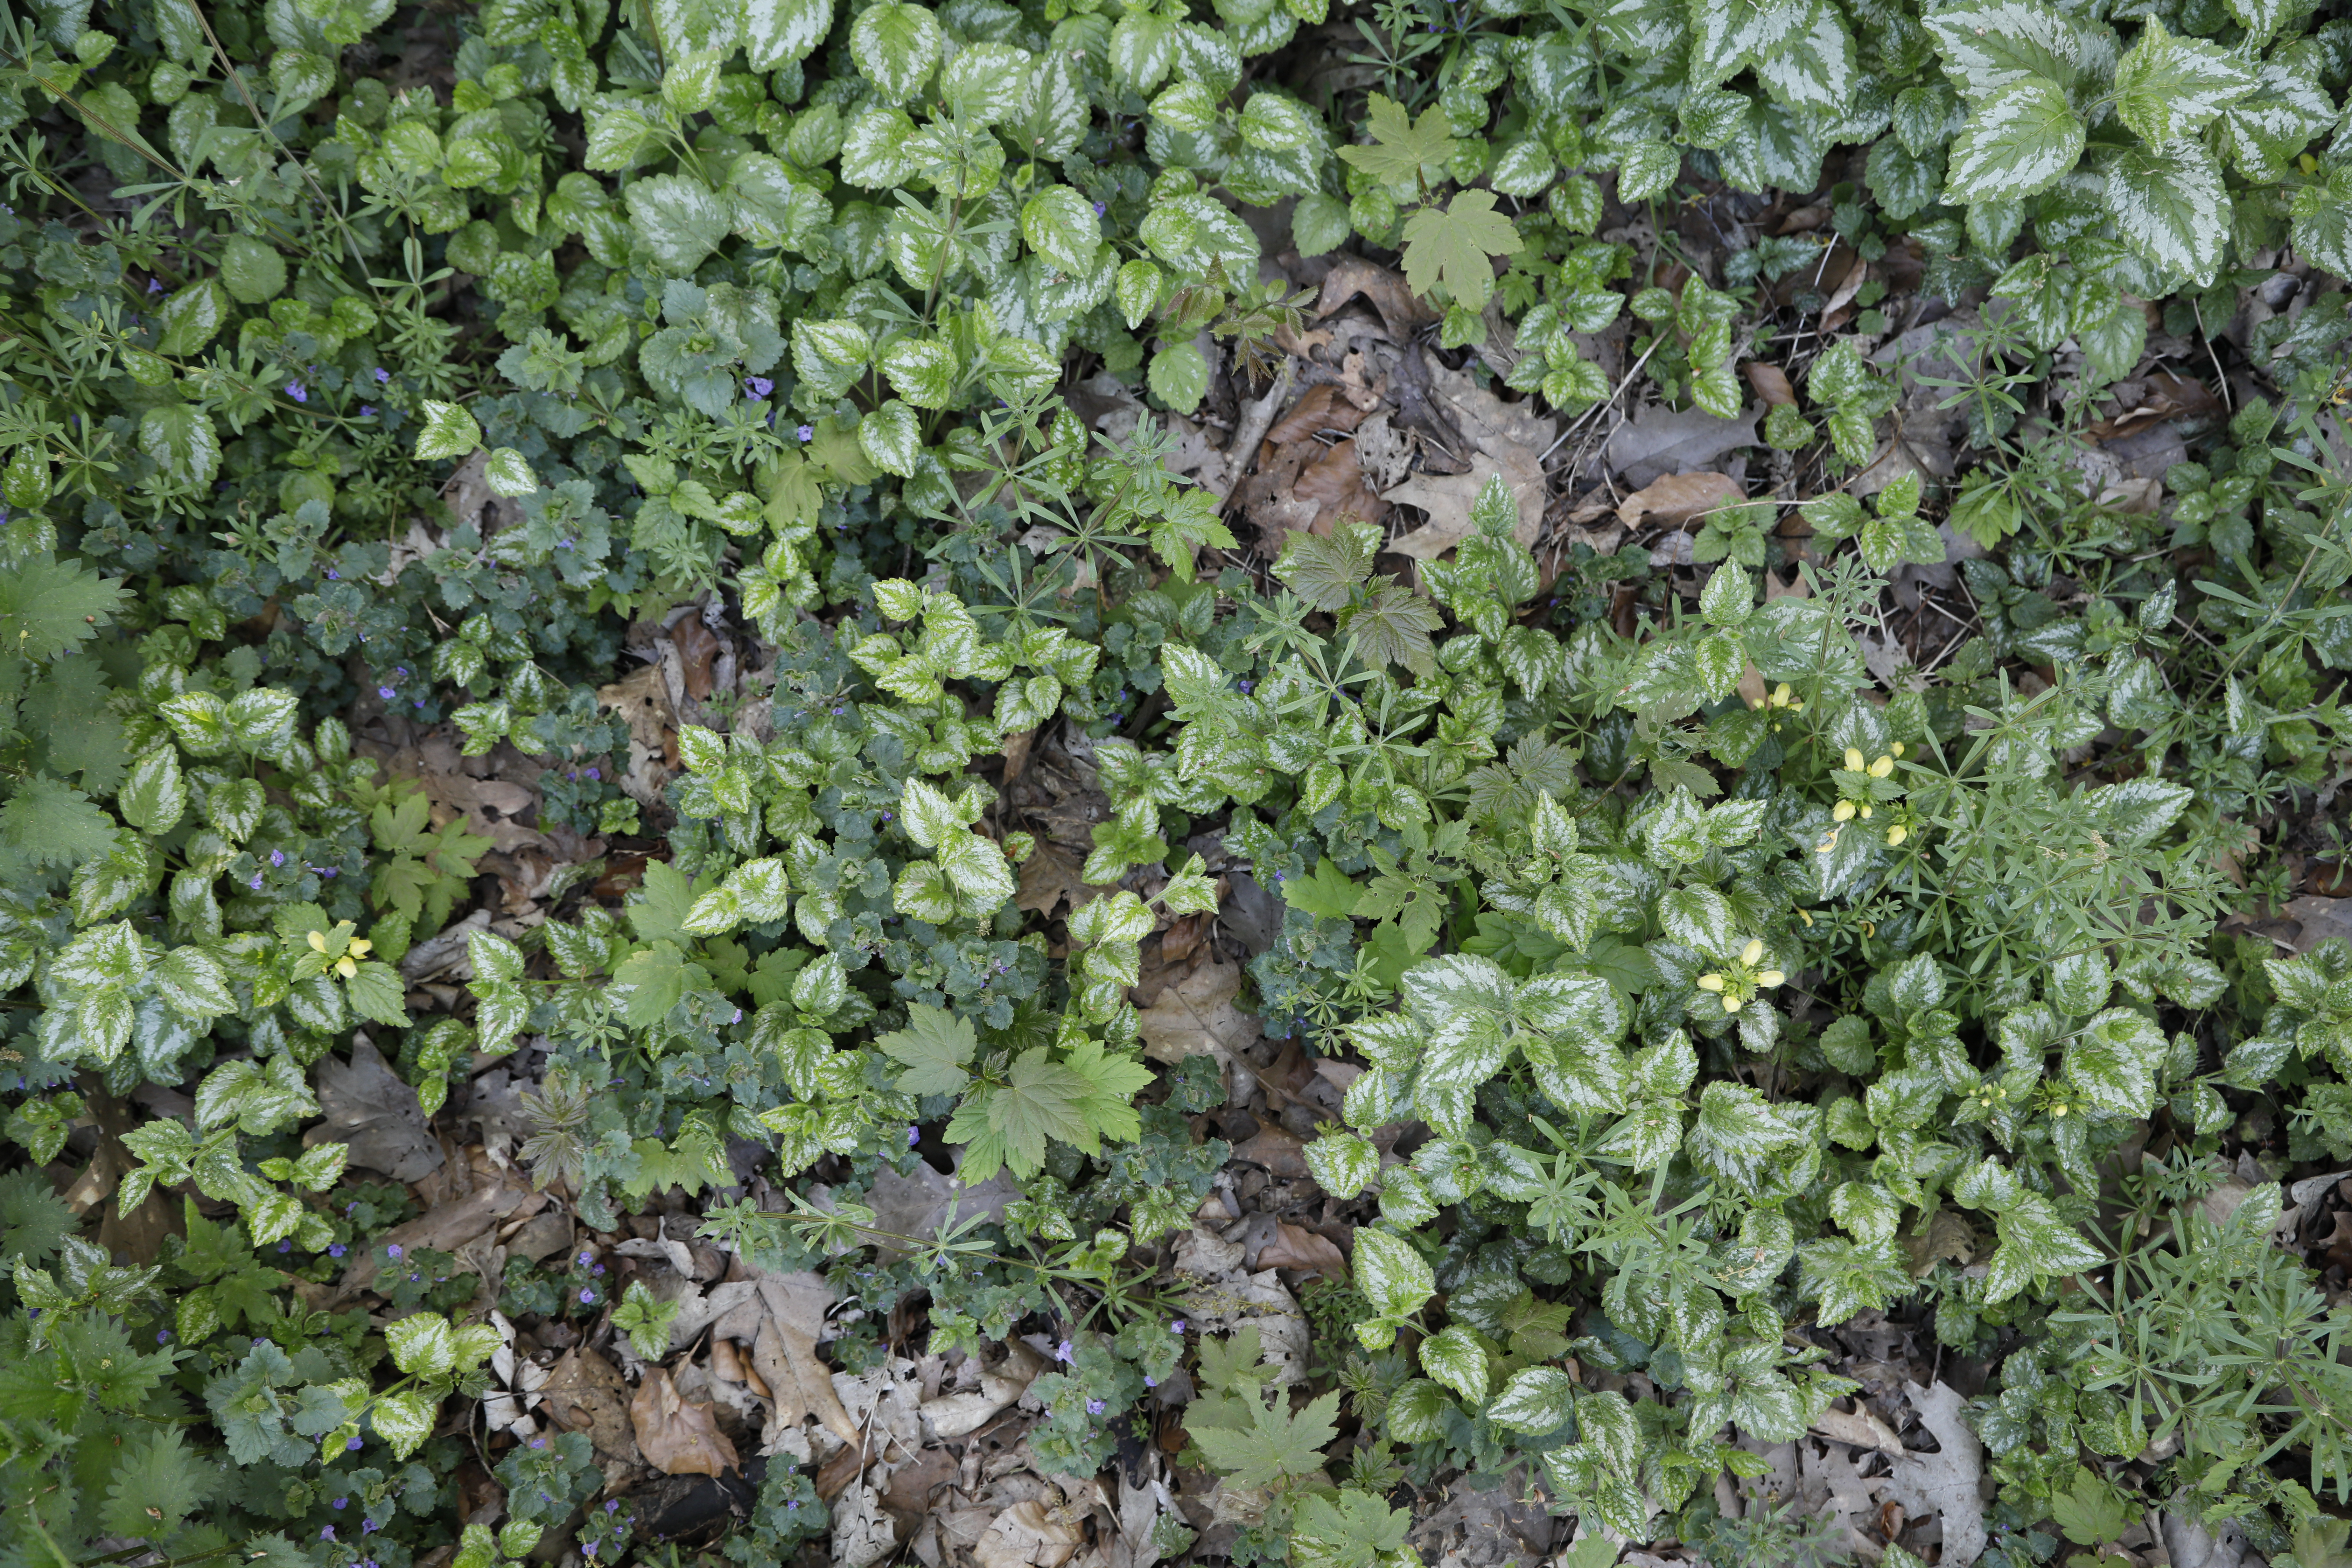
Plant species: Lamium galeobdolon, Glechoma hederacea